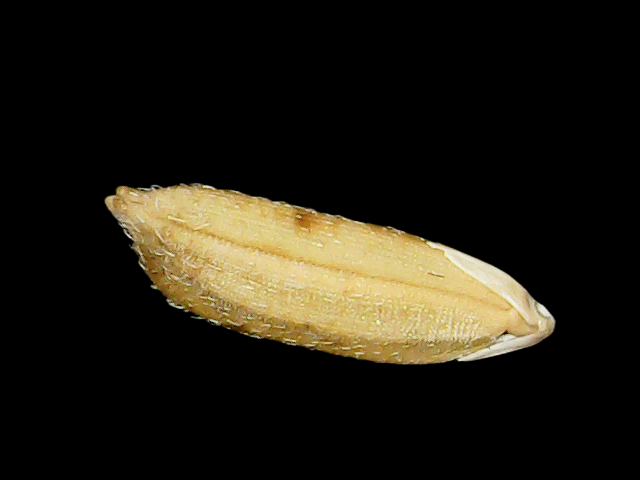
Rice variety: Bd51